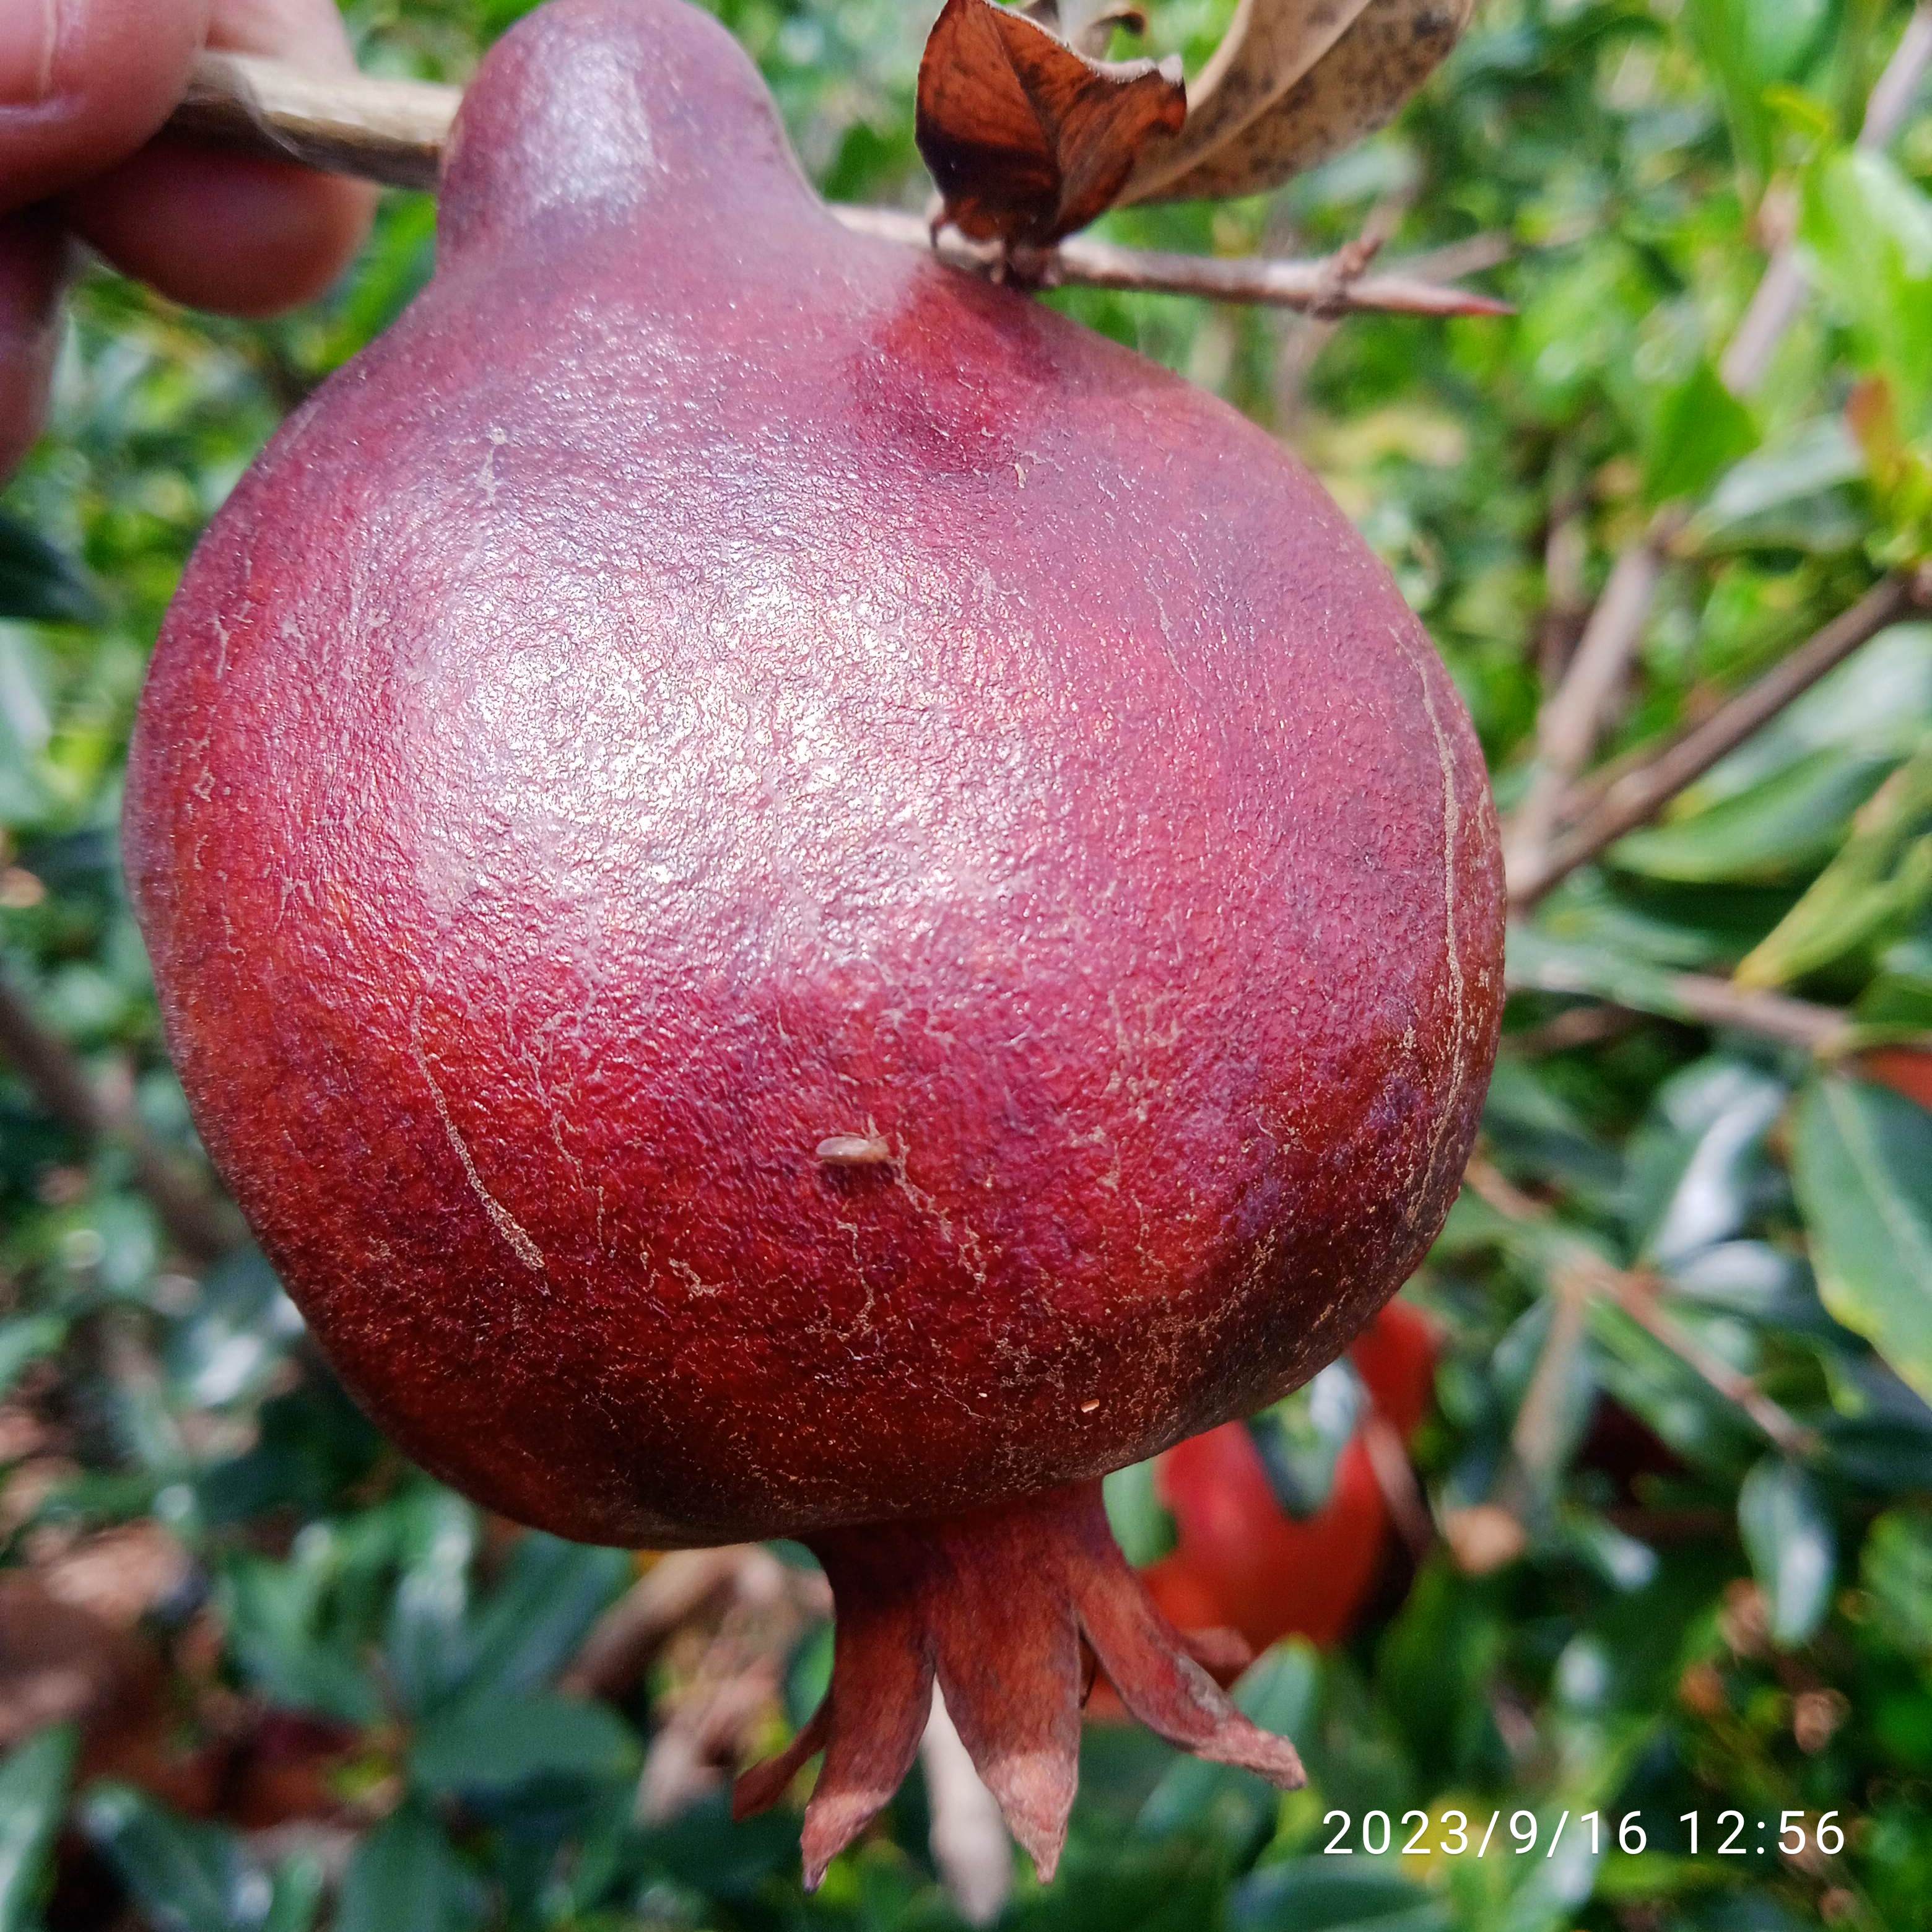
Label: Alternaria